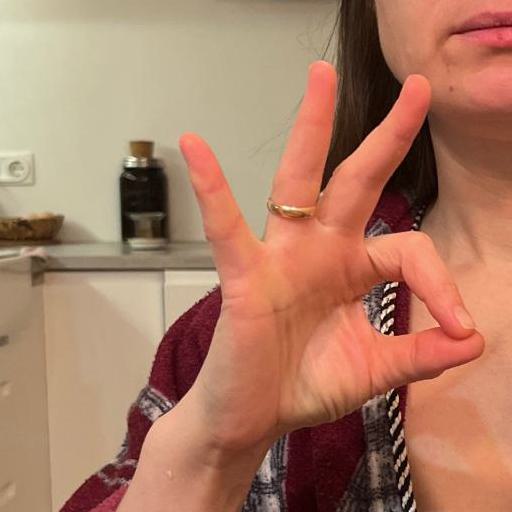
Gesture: ok